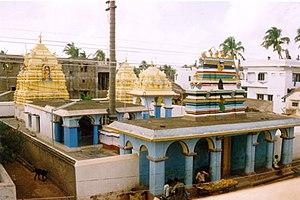
Le district de Yanaon est un des quatre districts du Territoire de Pondichéry en Inde.